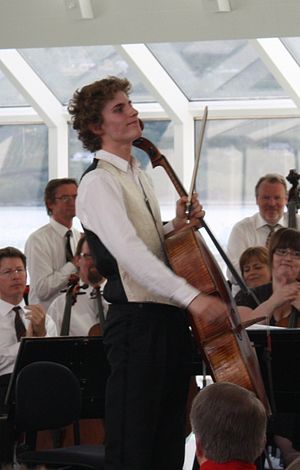
Andreas Brantelid
Andreas Brantelid sammen med NRK Kringkastingsorkestret (KORK)
Andreas Brantelid er en dansk-svensk cellist.